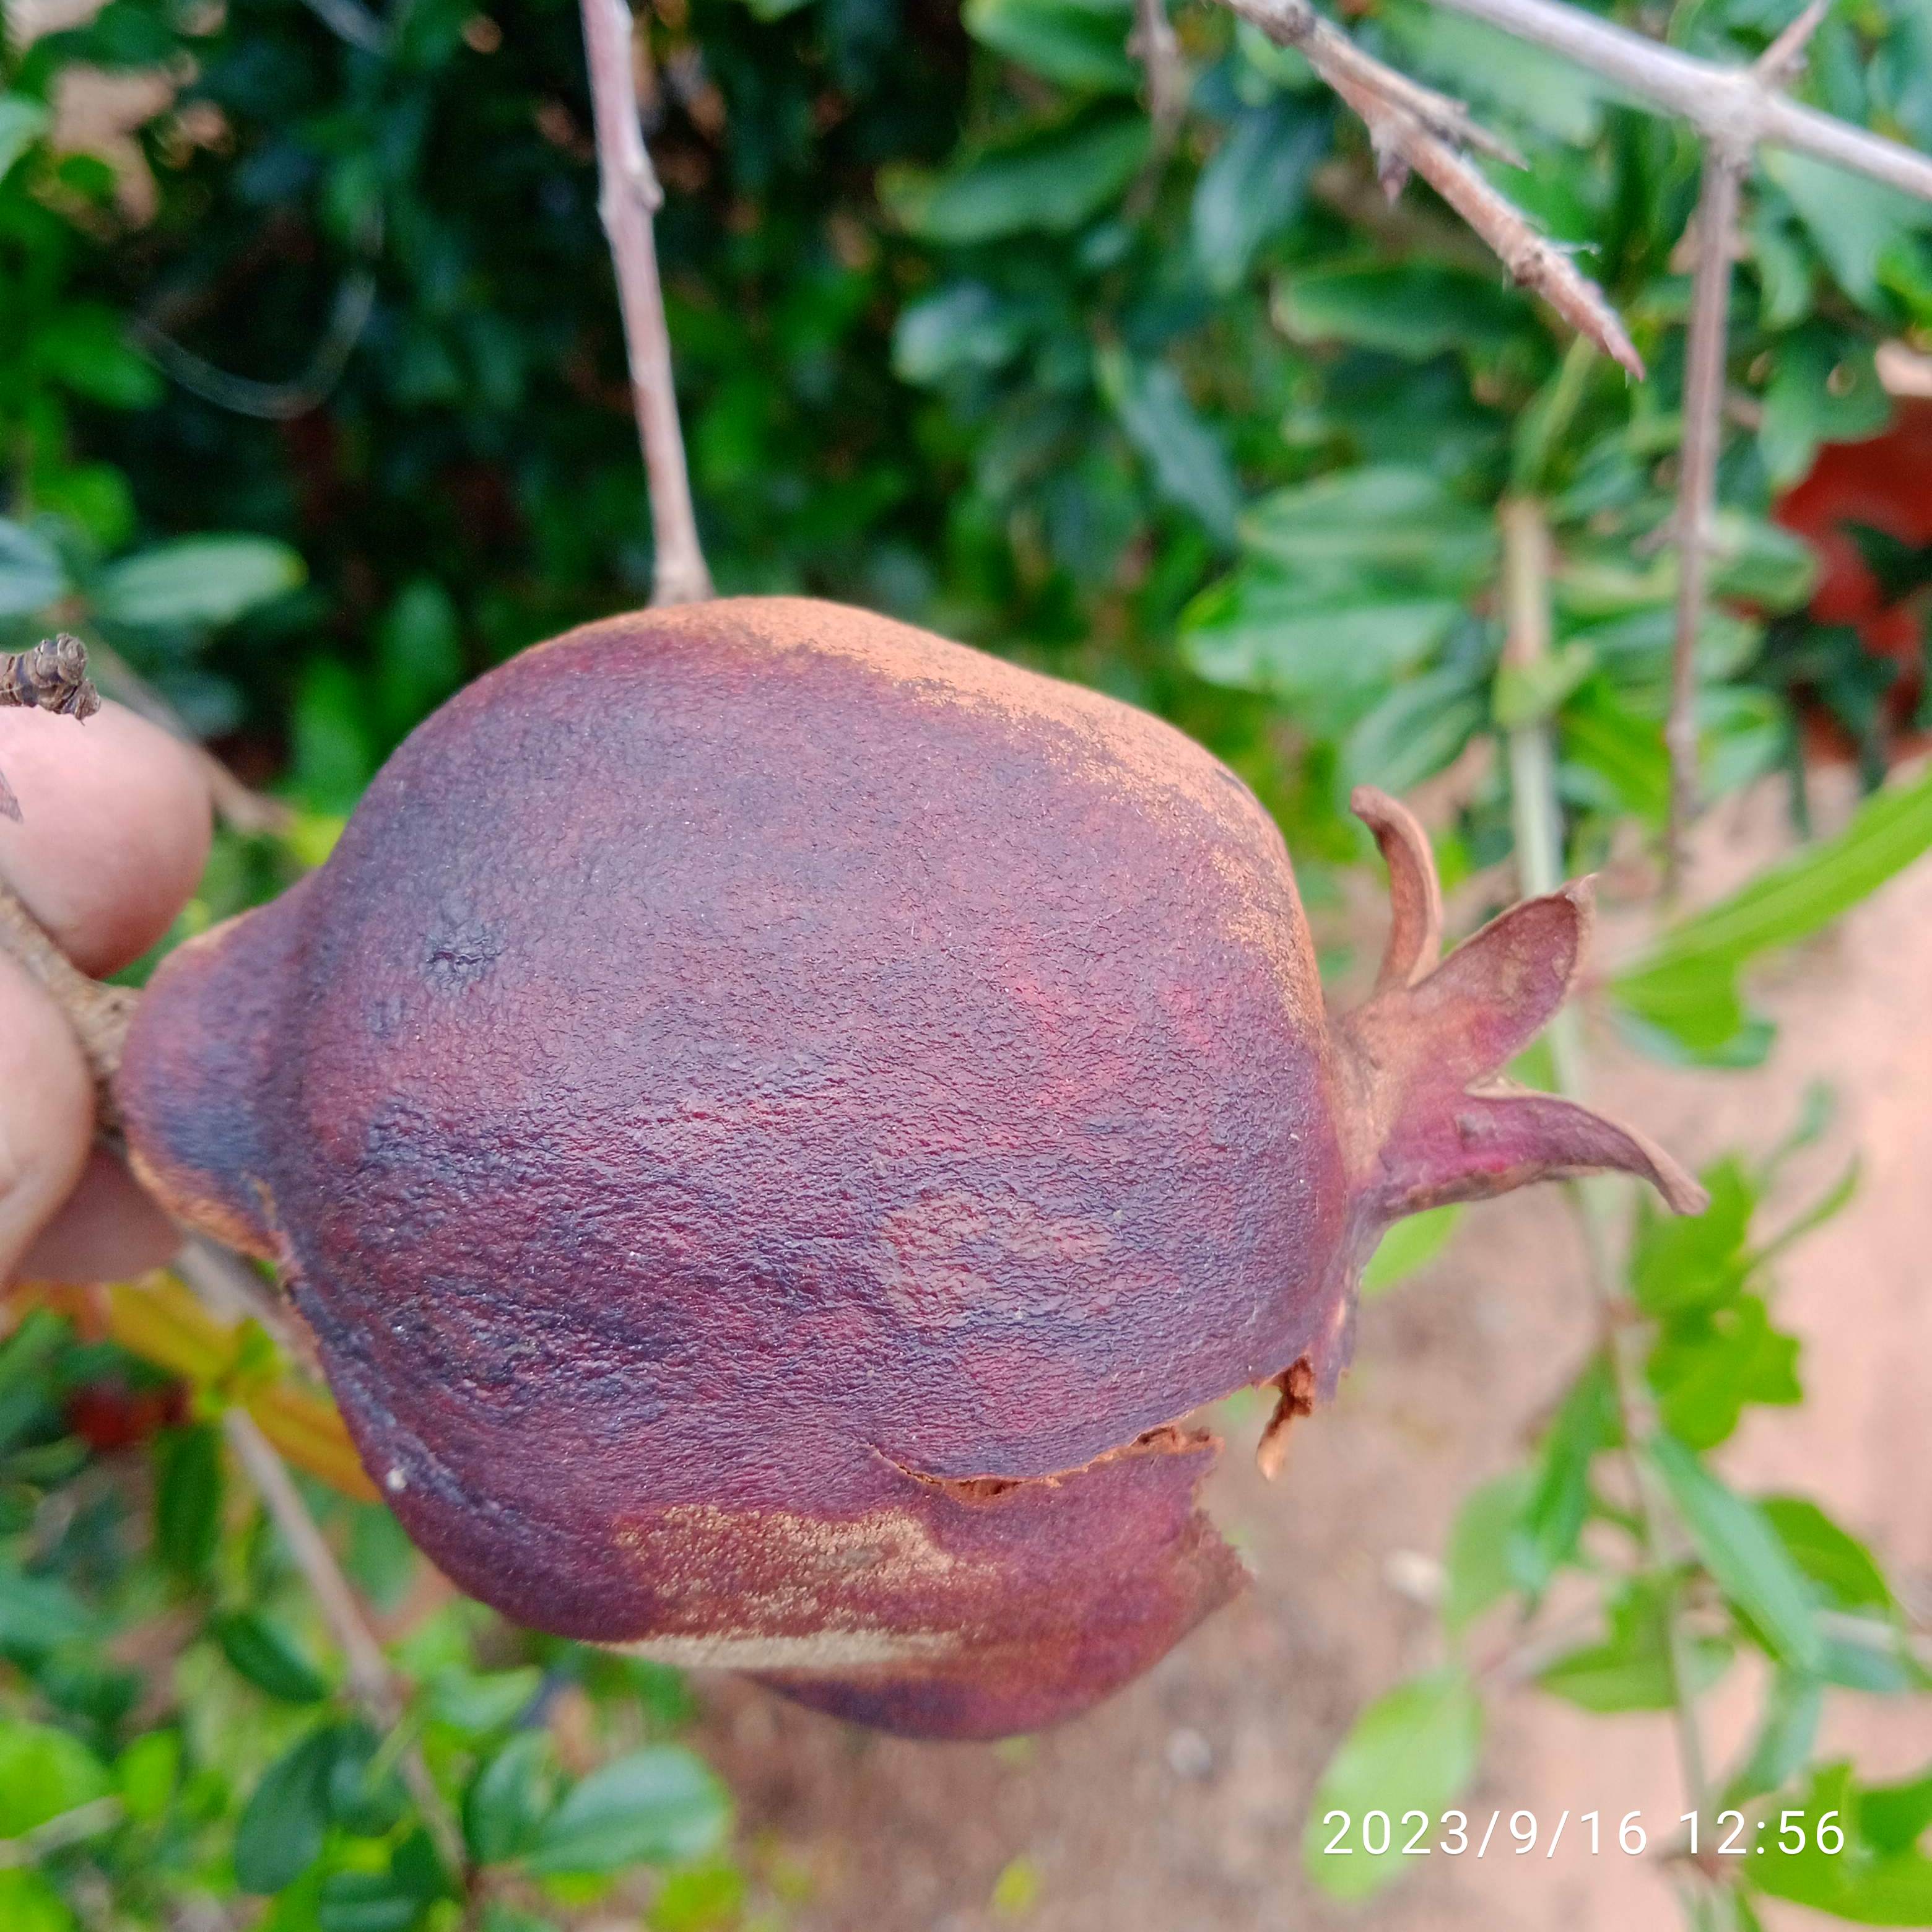
Label: Alternaria